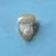
Maize quality: Bad